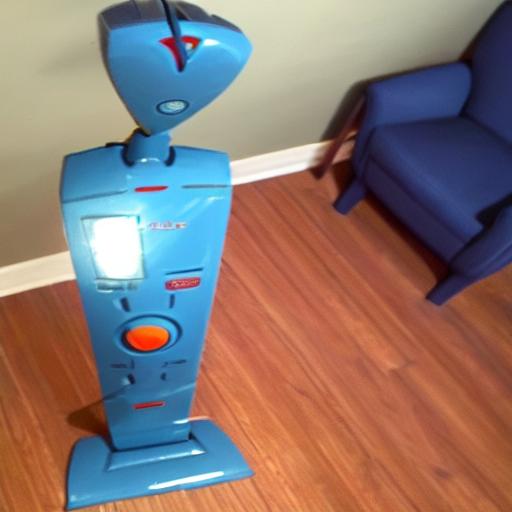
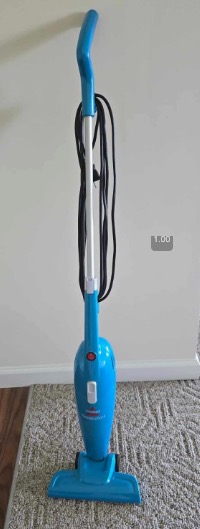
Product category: items_vacuum
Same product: no